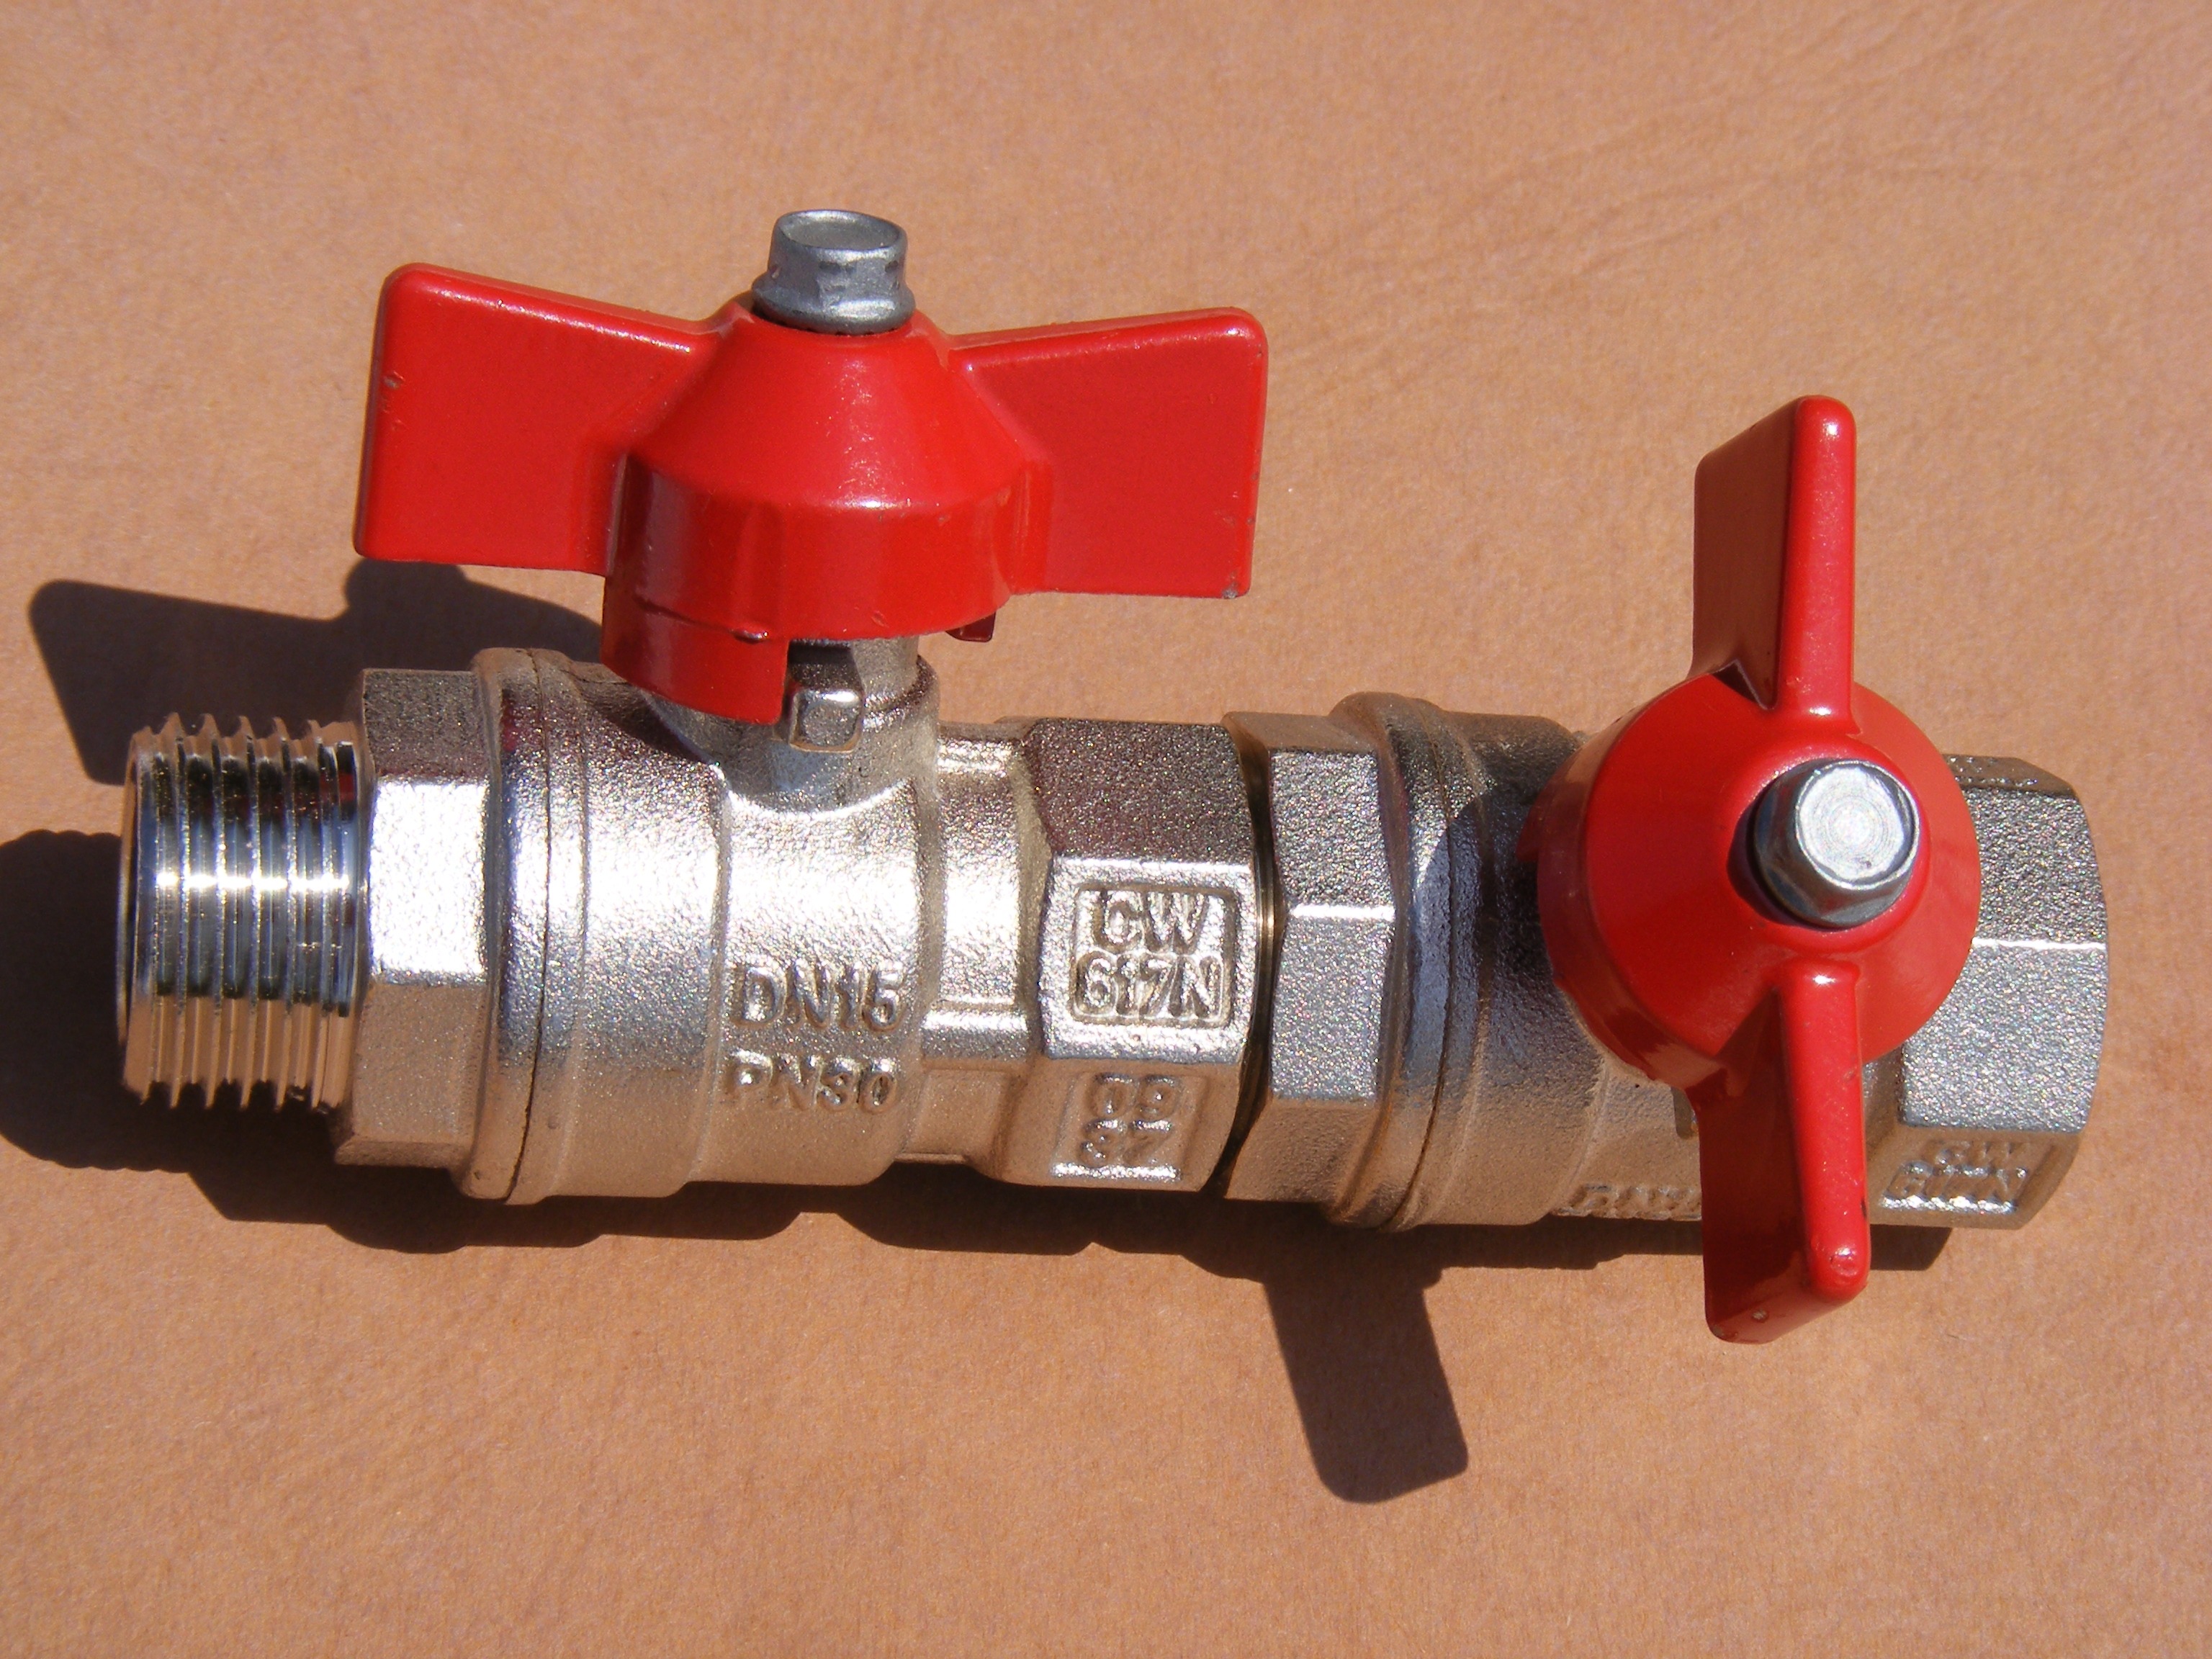
red, machine, butterfly, handle, product, brass, ball, industries, valve, fittings